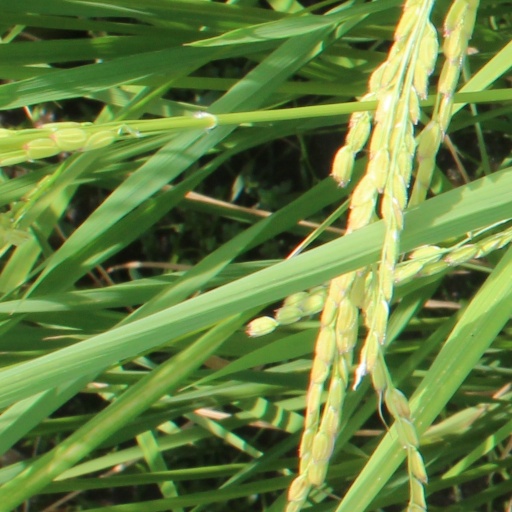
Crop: rice